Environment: real
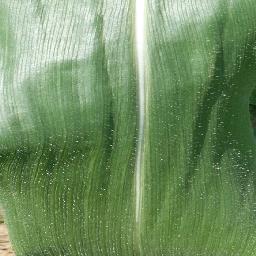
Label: healthy